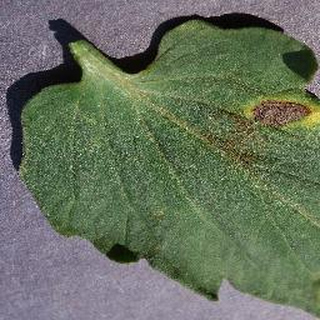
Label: tomato_early_blight